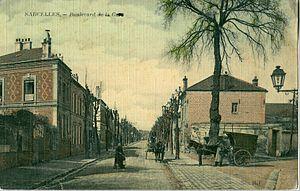
Carte postale ancienne éditée par R.F
Sarcelles est une commune française située dans le département du Val-d'Oise en région Île-de-France.